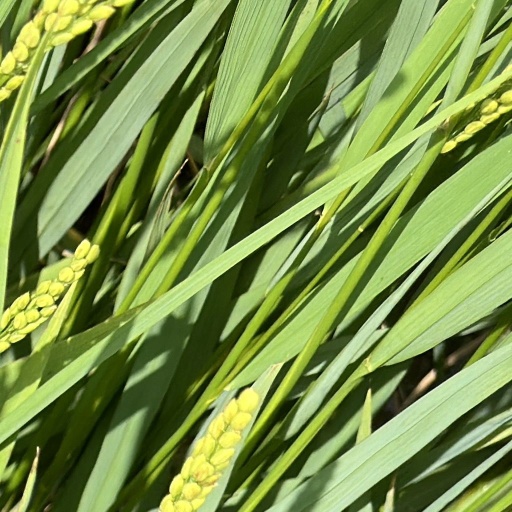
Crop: rice